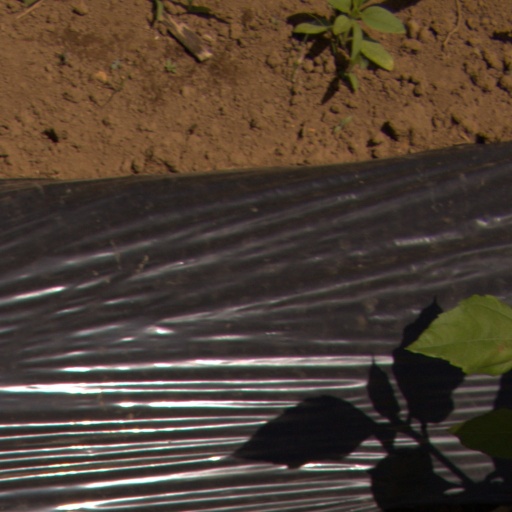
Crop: Jerusalem artichoke